GEC Computers

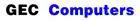

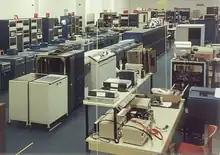
GEC 4000 series computers at the company's Dunstable Development Centre in 1991

GEC Computers Limited was a British computer manufacturing company under the GEC holding company from 1968 until the 1990s.